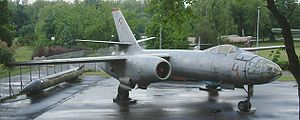
Iljusjin / Flytyper udviklet af Iljusjin / Militære flyvemaskiner
Il-28 «Beagle»
"Iljusjin er et russisk firma som laver flyvemaskiner. Det blev grundlagt af Sergej Vladimirovitj Iljusjin. Alle modeller starter med præfikset ""Il-"".